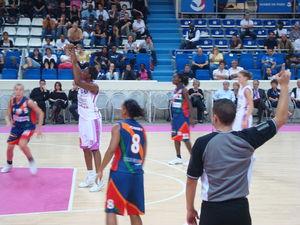
Dernier lancer franc pour Fatimatou Sacko (Tarbes, 13)
Au basket-ball, un lancer franc est une pénalité accordée à un joueur victime d'une faute au moment où il tirait.